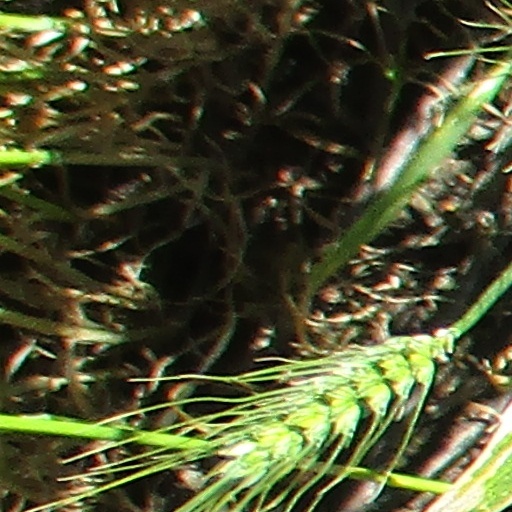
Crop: wheat